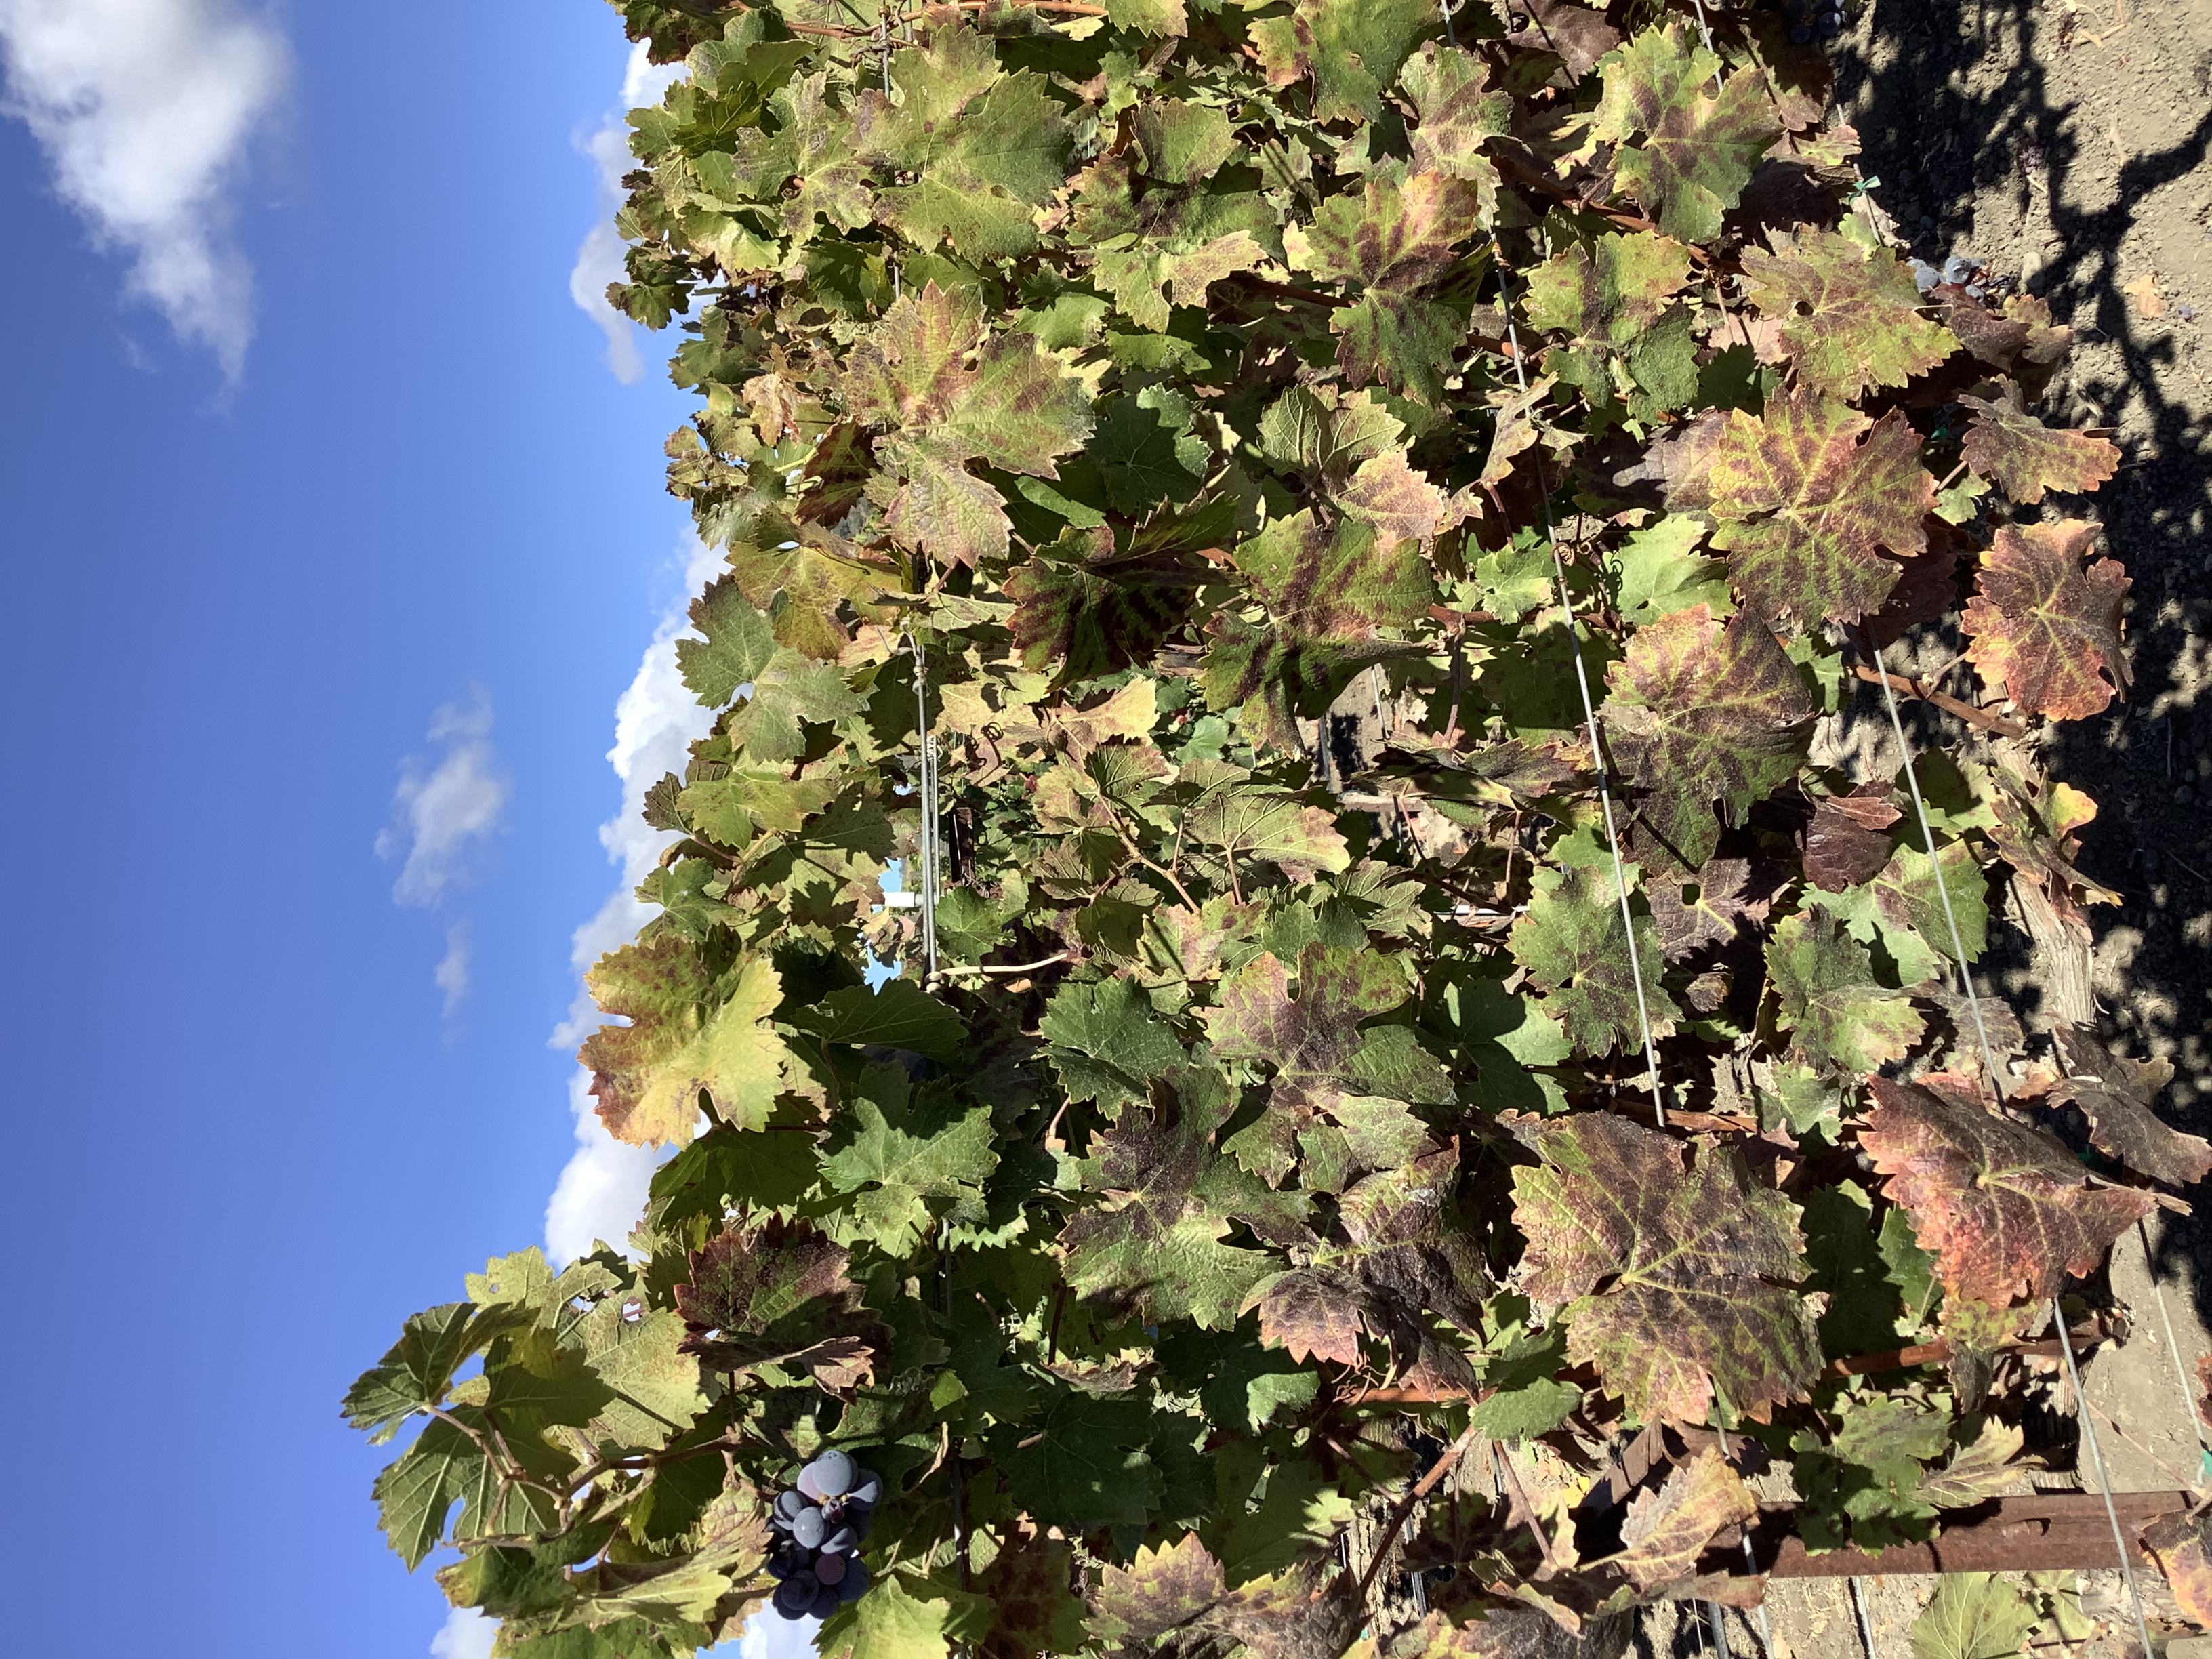
Label: Red Blotch